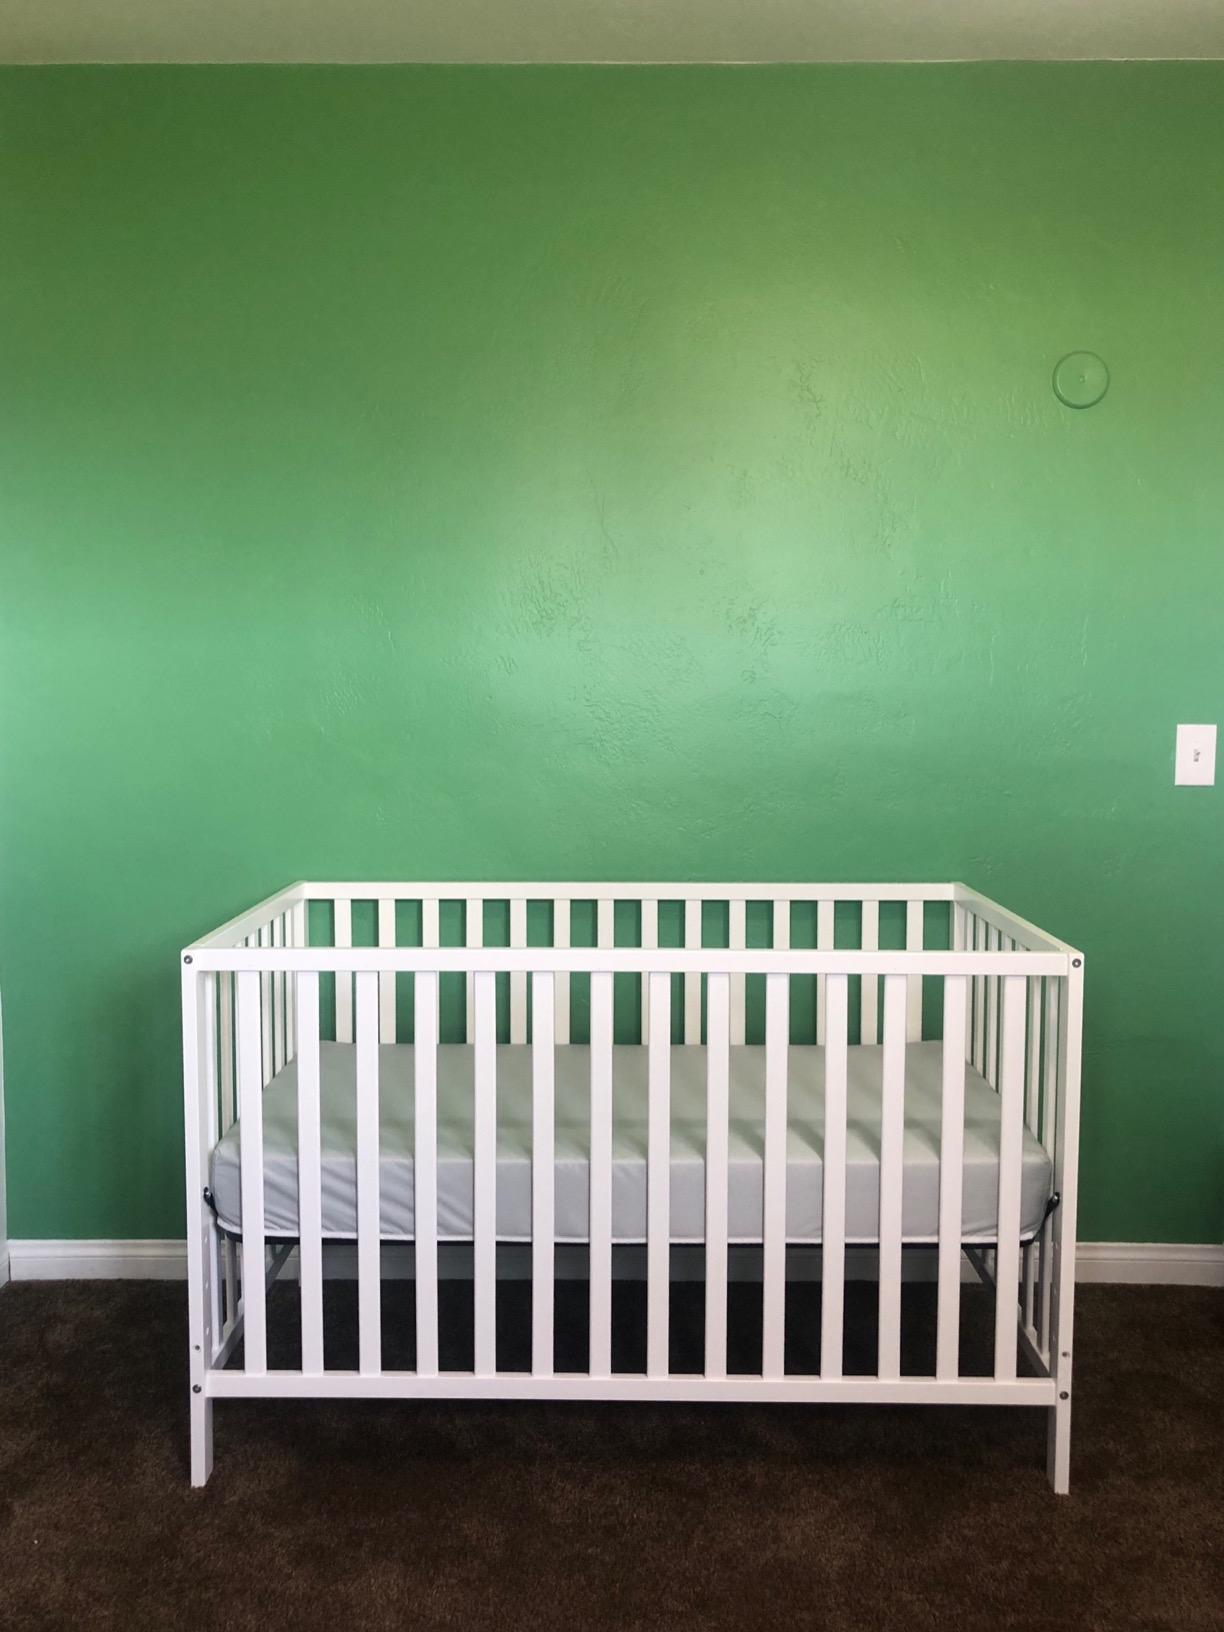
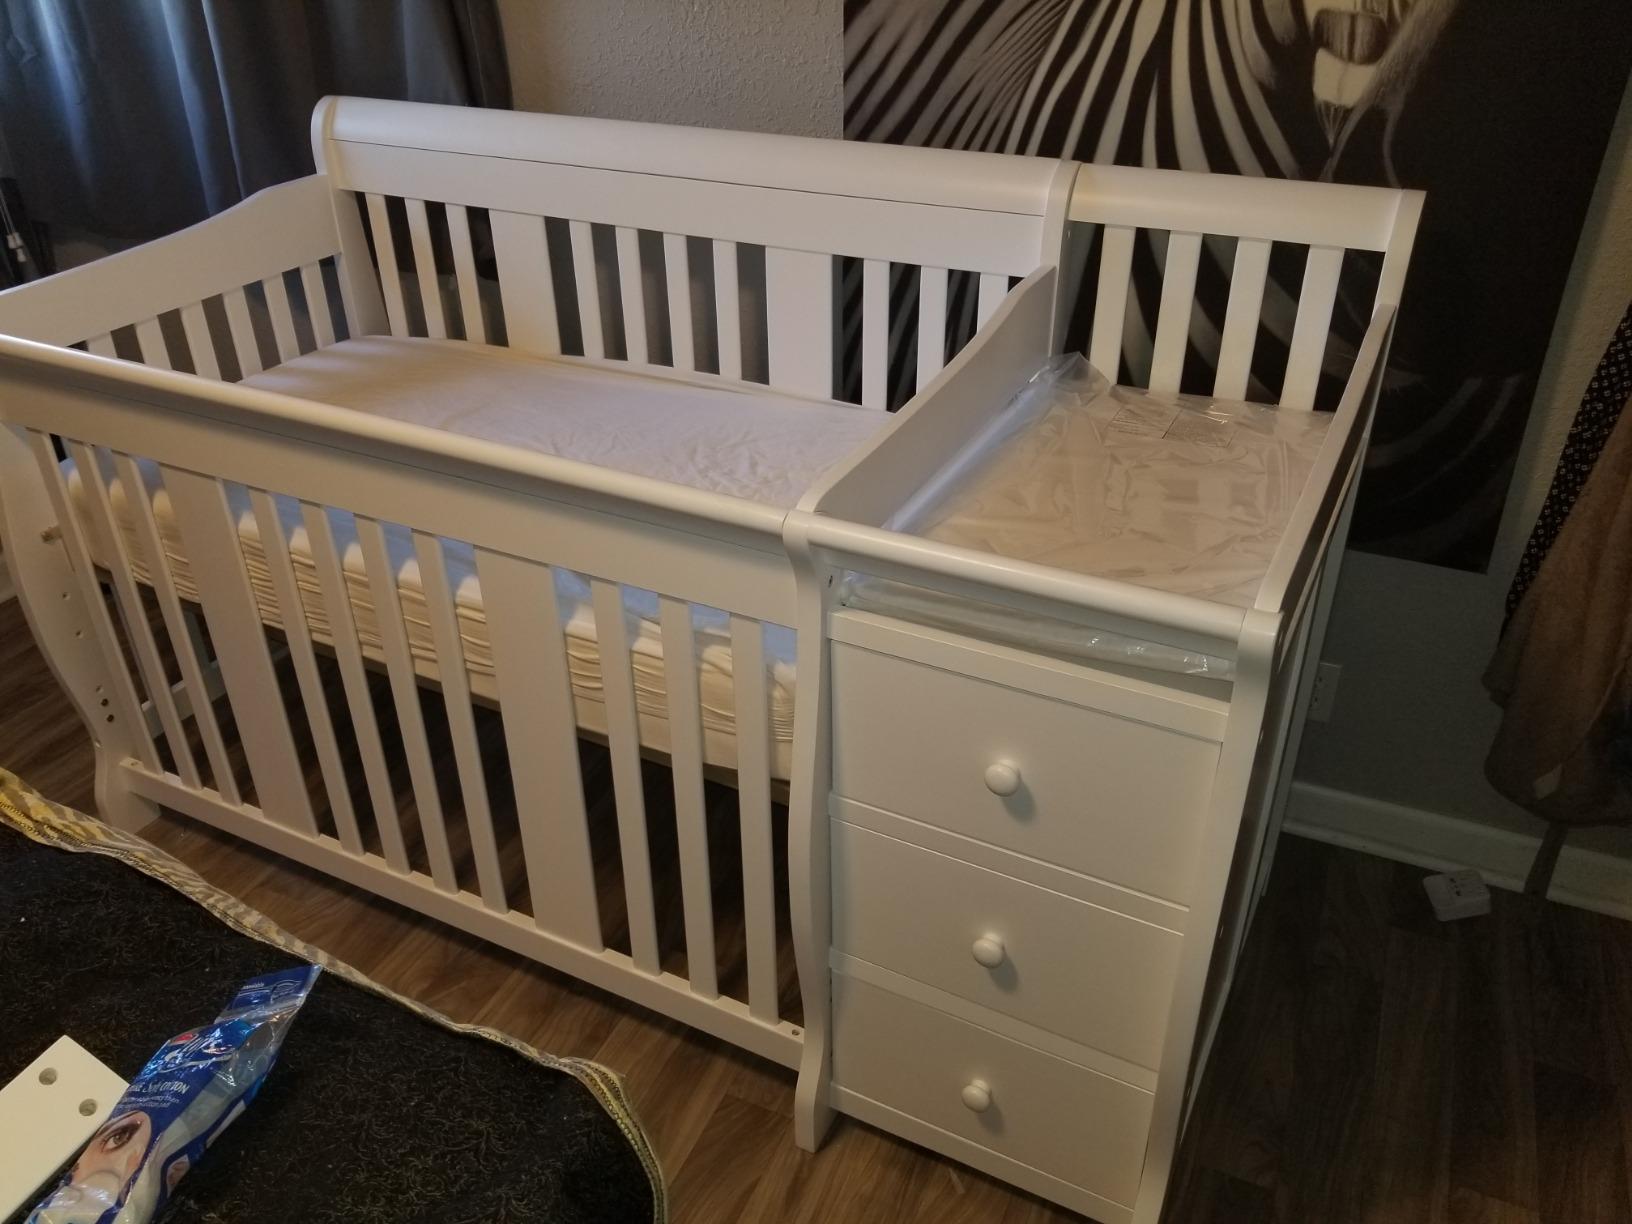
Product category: products_crib
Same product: no